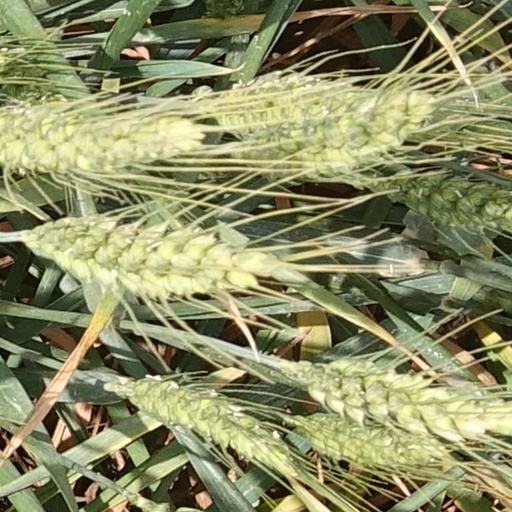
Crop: wheat